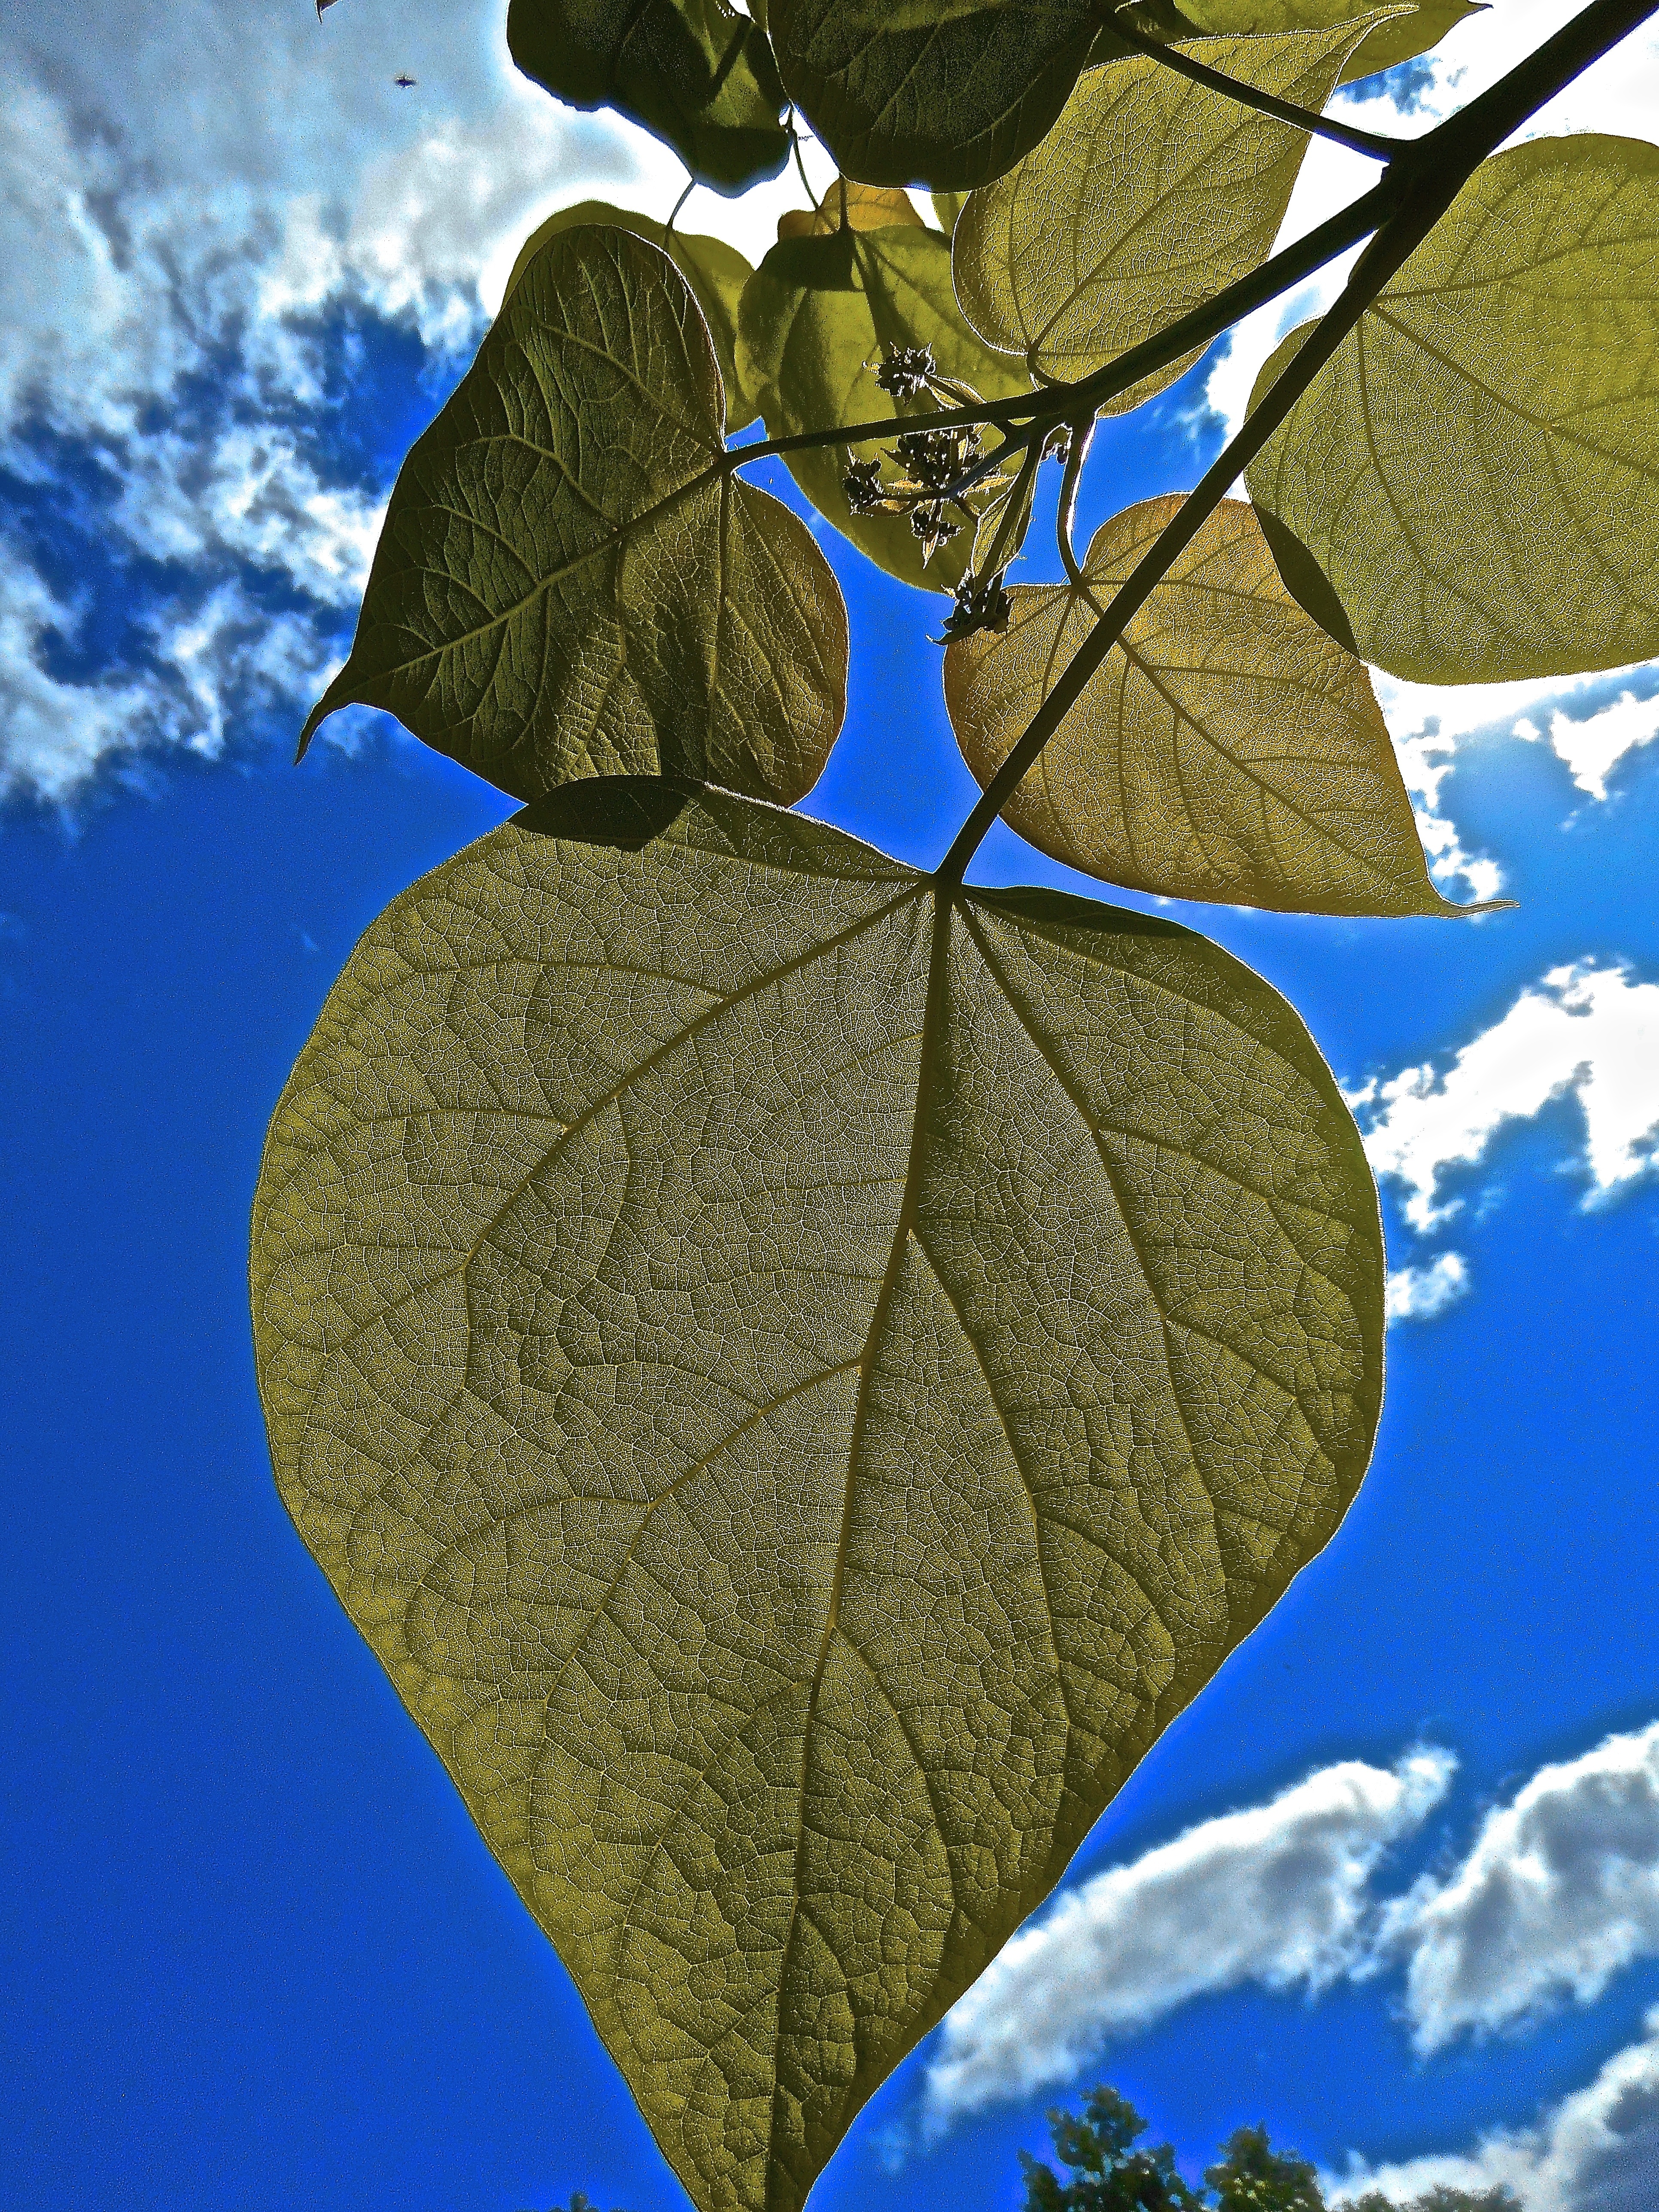
tree, nature, branch, cloud, plant, sunlight, leaf, flower, heart, green, autumn, botany, flora, season, blue sky, ecosystem, flowering plant, land plant